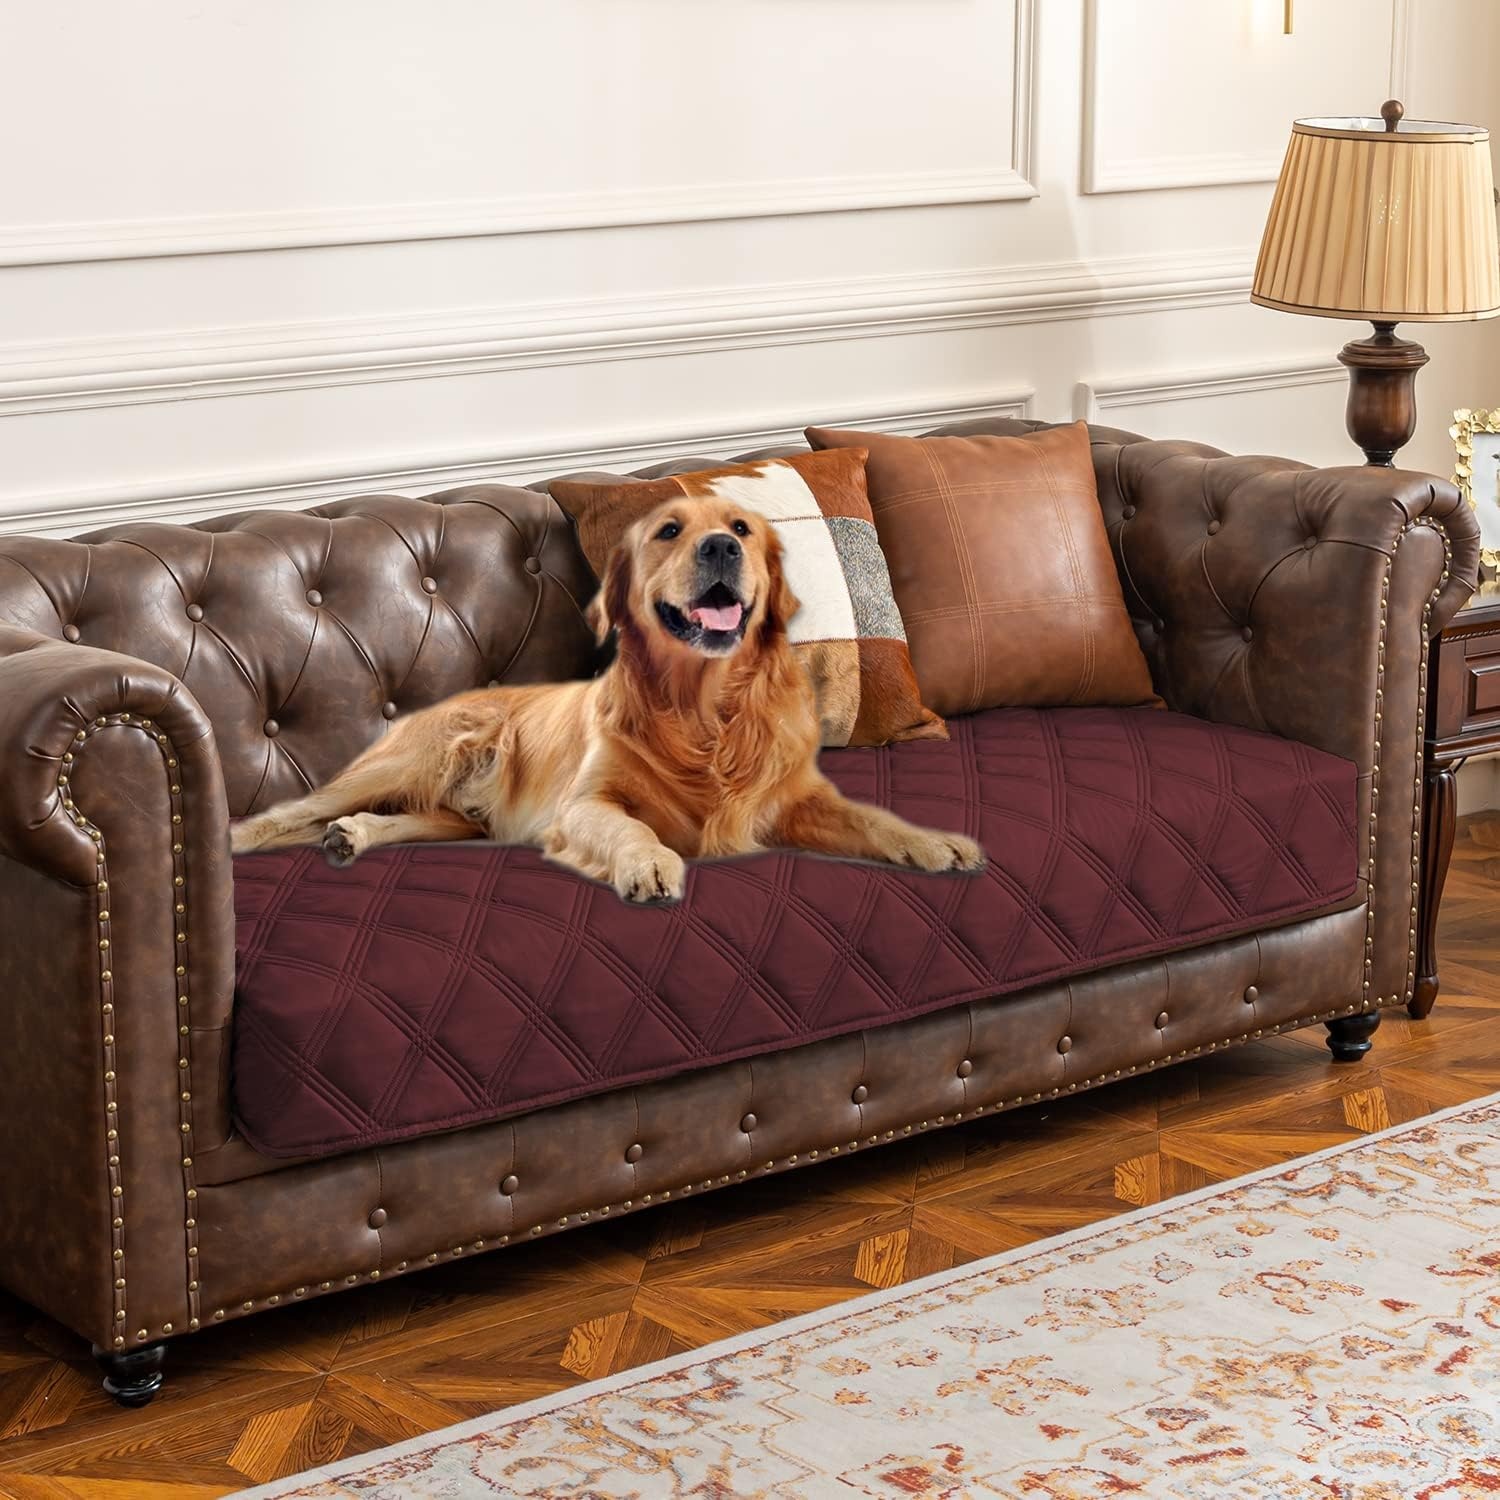
Ameritex Waterproof Dog Bed Cover Pet Blanket with Anti-Slip Back for Furniture Bed Couch Sofa
Overview Material : Cotton, Cotton Blend Color : Burgundy Brand : Ameritex Special Feature : sandproof, tear_resistant, Waterproof Style : Modern About this item WATERPROOF - This premium protector prevents almost all types of moisture and liquids from leaking through. Perfect for those with dogs and cats! APPLICATION -Suitable for all types of furnitures,especially for sofa and bed.The super soft and luxurious blanket can surely make you share happy time with your pet 5-LAYERS MATERIAL: This premium quilted bed cover is constructed with multi layers fabric. Features a sanitized protective finish and odor prevent to keep your furniture looking and smelling fragrant. Chemicals free and ECO friendly, high safety to kids and pets ANTI-SLIP - This premium protector is designed with anti-skid paw print on the back to prevent slip around easily MACHINE WASHABLE - Easy to clean. Machine wash cold and tumble dry low
Brand: Ameritex
Category: Animals & Pet Supplies > Pet Supplies > Pet Bed Accessories